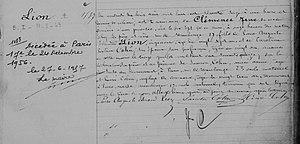
1876.08.17 - Acte de naissance de Clémence Jane LION
Clémence Jane Lion, née le 17 août 1876 à Paris 9ᵉ et morte le 24 décembre 1956 à Paris 17ᵉ, est une actrice de théâtre et de cinéma française, connue aussi comme Jeanne Léonnec à ses débuts au cinéma.